The Killer Must Kill Again

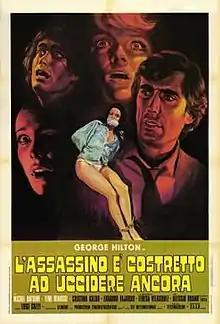
Italian theatrical release poster

The Killer Must Kill Again is a 1975 Italian giallo film directed by Luigi Cozzi. Cozzi originally wanted to call the film "Il Ragno" ("The Spider") but it was changed to "The Killer Must Kill Again" by the producers. It is based on the novel "Al mare con la ragazza" (translation: "By the Sea With the Girl") by Giorgio Scerbanenco. The film was also released as The Dark Is Death's Friend. Michel Antoine (who plays the killer in this film) later played the tortured painter in Lucio Fulci's "The Beyond".